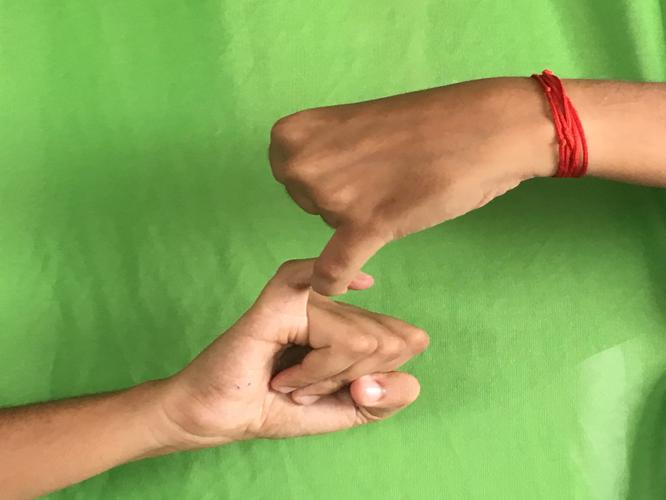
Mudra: Kilaka
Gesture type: double_hand